Book of Jonah

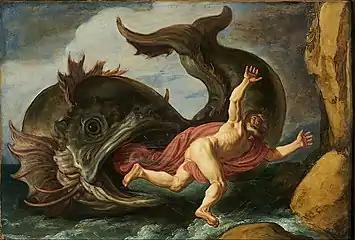
"Jonah and the Whale" (1621) by Pieter Lastman

The "Ordinary Gloss", or , was the most important Christian commentary on the Bible in the later Middle Ages. Ryan McDermott comments that "The Gloss on Jonah relies almost exclusively on Jerome's commentary on Jonah, so its Latin often has a tone of urbane classicism. But the Gloss also chops up, compresses, and rearranges Jerome with a carnivalesque glee and scholastic directness that renders the Latin authentically medieval." "The Ordinary Gloss on Jonah" has been translated into English and printed in a format that emulates the first printing of the Gloss.